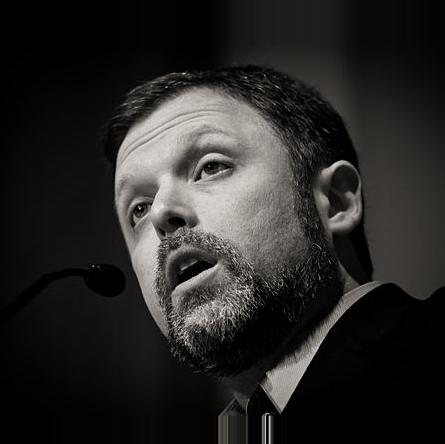
Age: 42